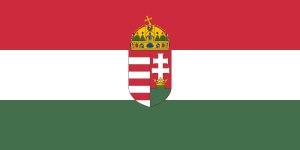
L'axe Rome-Berlin-Tokyo, les forces de l'Axe ou simplement l'Axe regroupait les nations en guerre contre les Alliés lors de la Seconde Guerre mondiale. L'Axe Rome-Berlin fut proclamé le 1ᵉʳ novembre 1936 et transformé le 27 septembre 1940 en pacte tripartite regroupant l'Allemagne nazie, le Japon et l'Italie fasciste, qui formèrent ainsi une alliance militaire. Par la suite d'autres pays rejoignirent l'alliance. Contrairement aux opérations militaires alliées, celles de l'Axe n'impliquèrent pas d'opérations majeures communes aux trois principaux pays le composant : l'Allemagne et l'Italie intervinrent très peu sur les théâtres d'Océanie et d'Asie du Sud-Est du conflit mondial — bien que des opérations allemandes eussent eu lieu en Océanie avant l'entrée en guerre du Japon — tandis que le Japon n'intervint pas militairement sur les théâtres européen et moyen-oriental. À son apogée, l'Axe contrôlait de vastes territoires en Europe, en Afrique du Nord et en Asie. La Seconde Guerre mondiale se termina par la défaite totale des membres restants et par la dissolution de l'organisation.
L'Histoire de la Hongrie remonte au haut Moyen Âge, lorsque la plaine de Pannonie est colonisée par les Magyars, un peuple nomade venu du centre-nord de la Russie actuelle. En 895 est fondée une principauté, puis en 1000 le royaume de Hongrie qui existe jusqu'en 1946 à l'exception d'un court intermède républicain entre 1918 et 1919. Au sortir de la Seconde Guerre mondiale, la République est de nouveau proclamée. Elle devient une République populaire après la prise du pouvoir par les communistes. En 1956, le régime est fortement ébranlé par l'insurrection de Budapest, mais se maintient grâce à l'aide des Soviétiques. En 1989, au moment de la chute des régimes communistes en Europe, la Hongrie met fin au régime de parti unique et adopte la démocratie.